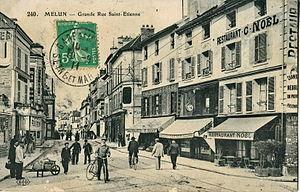
Carte postale ancienne éditée par ELD, n°240
Le tramway de Melun est un réseau de tramways électriques qui a desservi la ville française de Melun, en Seine-et-Marne au sud-est de Paris. Il est mis en service le 24 octobre 1901 et supprimé le 31 janvier 1917.